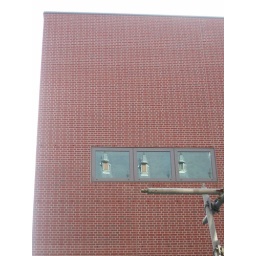
reflection of 3 little roof ornaments in the 3 windows of the new library building